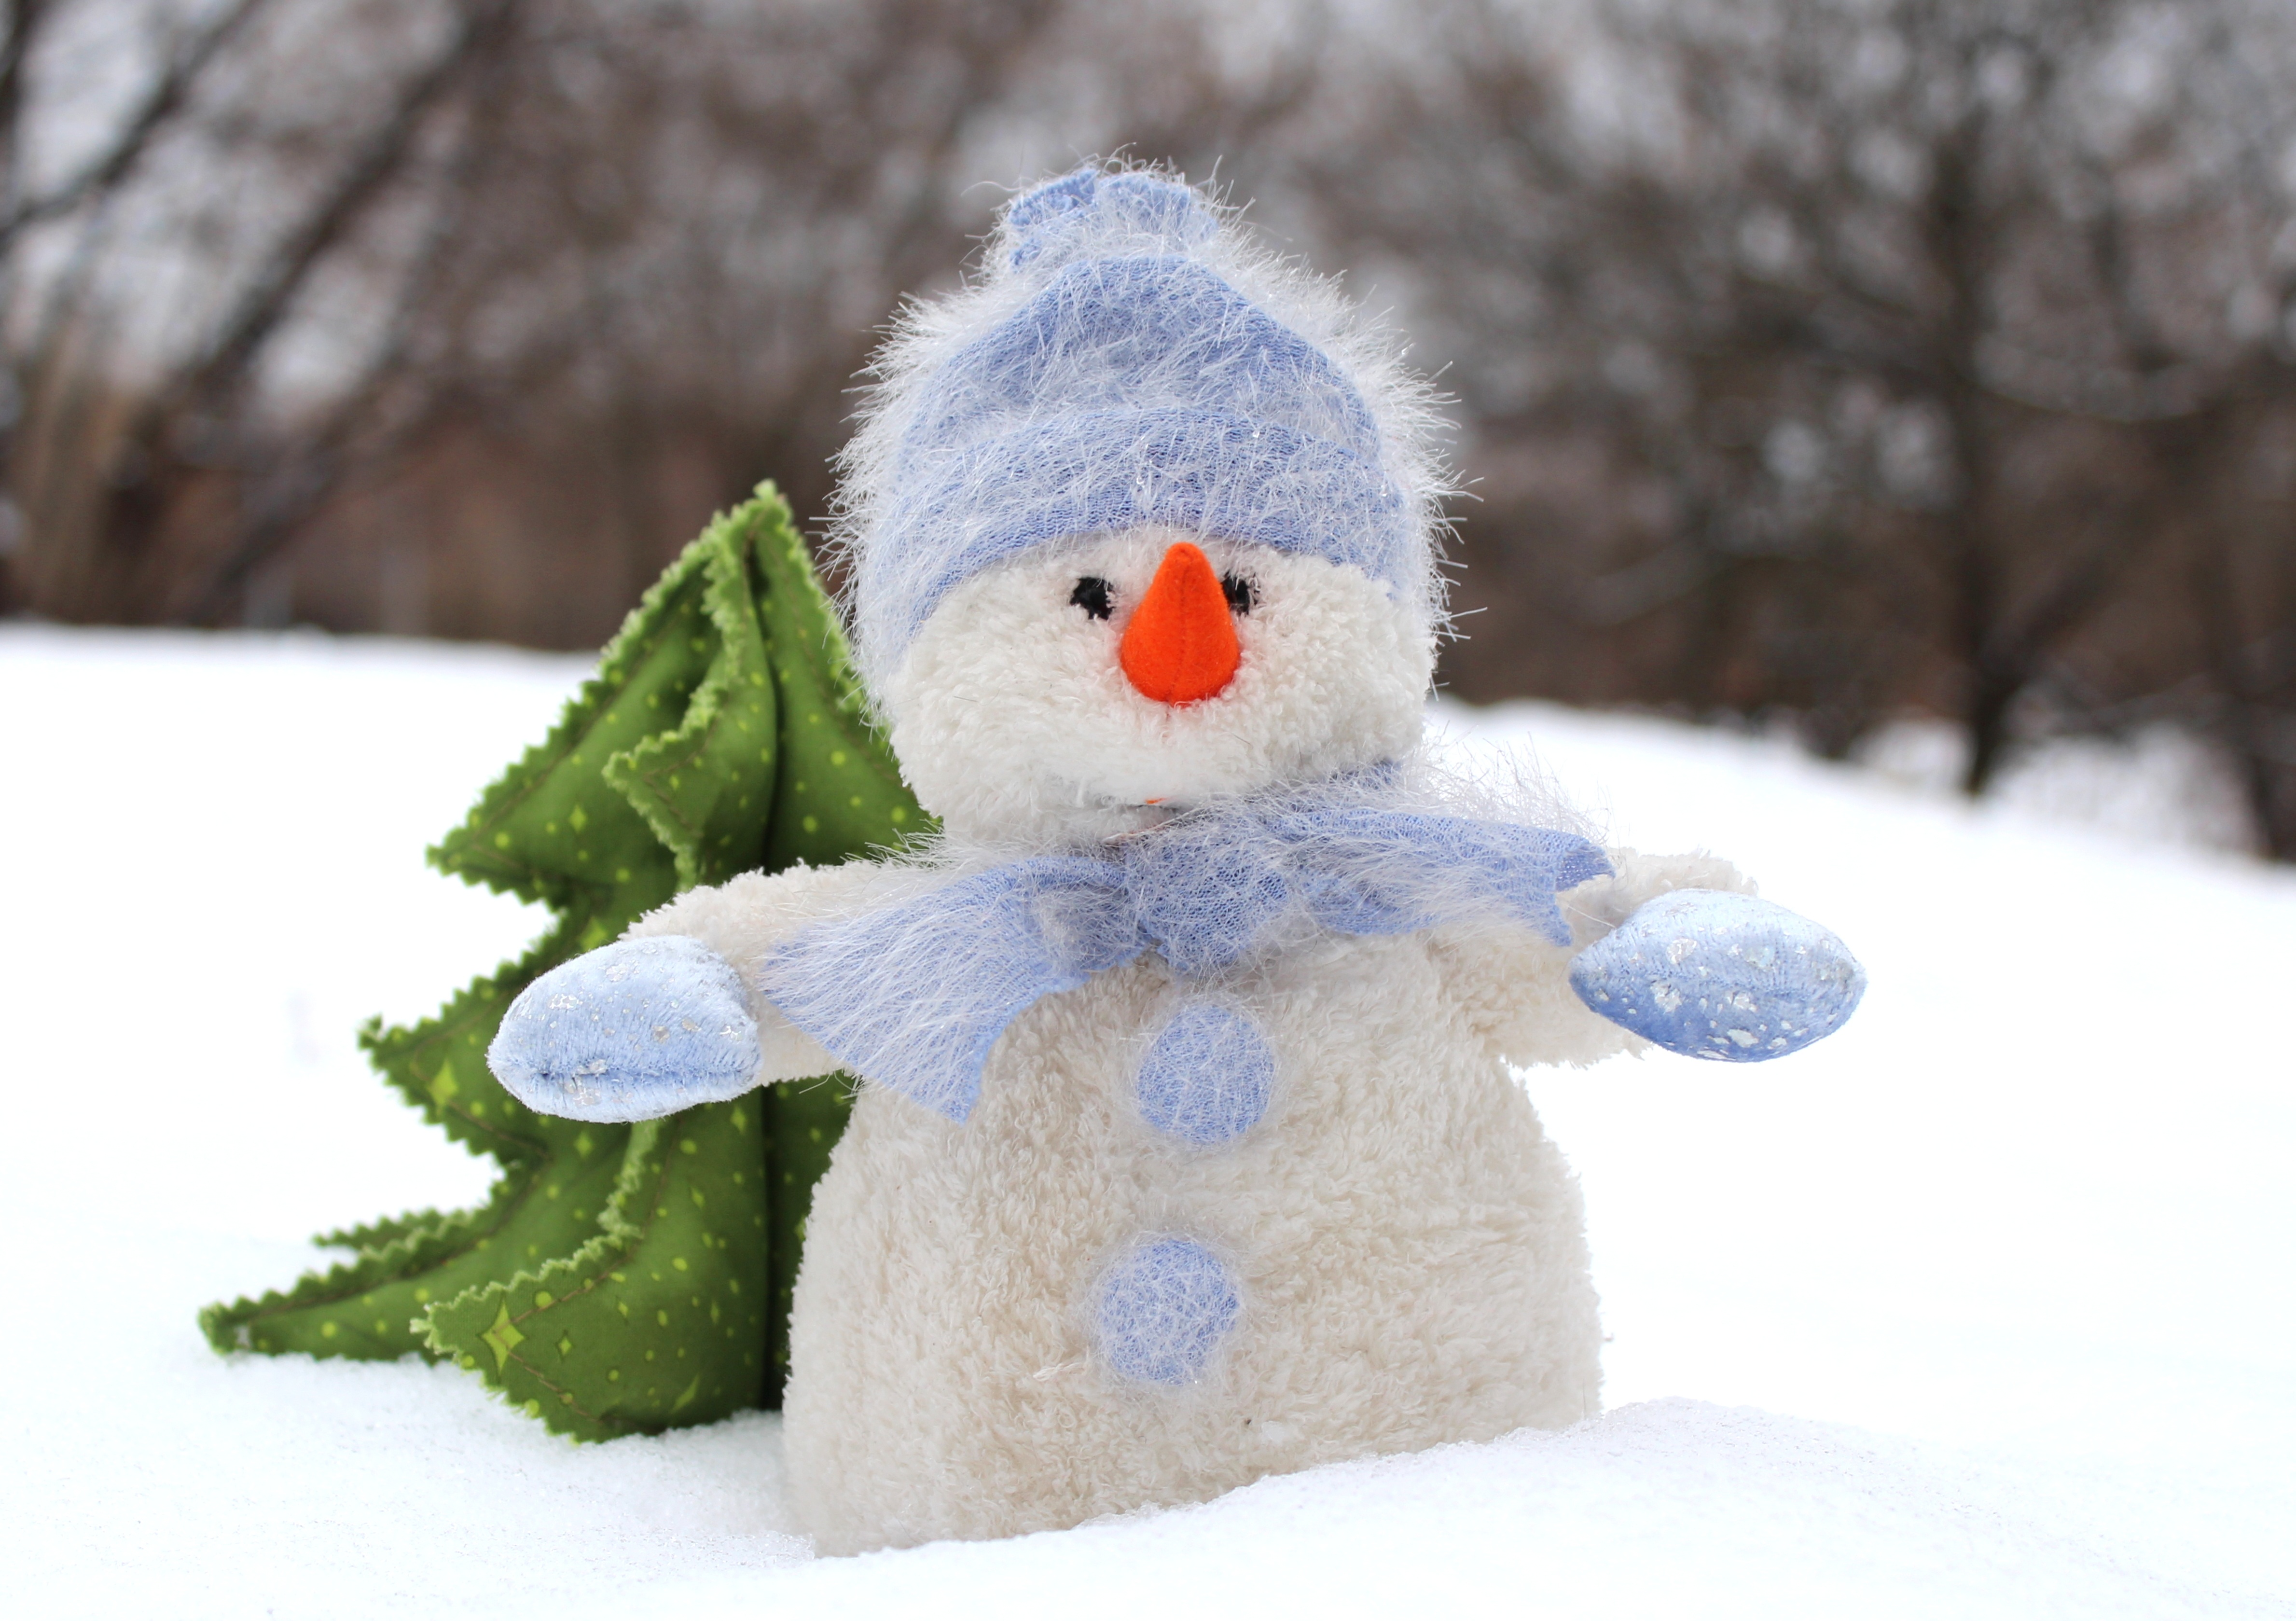
nature, snow, winter, vacation, holiday, christmas, toy, christmas tree, ornament, textile, bright, snowman, toys, postcard, plush, new year's eve, congratulation, stuffed toy